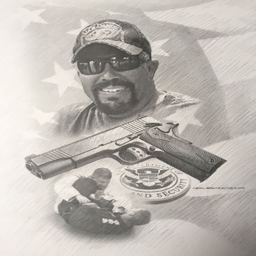
the great pencil drawing by person .